Golan Heights

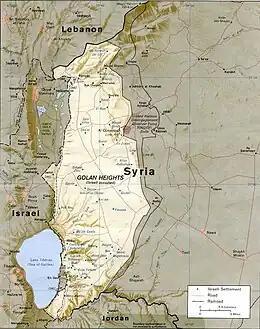
1994 CIA map of Golan Heights and vicinity

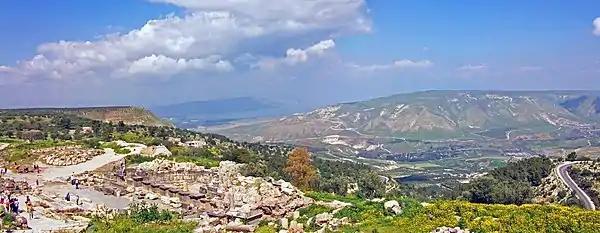
Sea of Galilee and southern Golan Heights, viewed from Umm Qais and the ruins of Gadara in Jordan

Israeli settlement activity began in the 1970s. The area was governed by military administration until 1981 when Israel passed the Golan Heights Law, which extended Israeli law and administration throughout the territory. This move was condemned by the United Nations Security Council in UN Resolution 497, although Israel states it has a right to retain the area, citing the text of UN Resolution 242, adopted after the Six-Day War, which calls for "safe and recognised boundaries free from threats or acts of force". The continued Israeli control of the Golan Heights remains controversial and is still regarded as an occupation by most countries other than Israel and the United States. Israeli settlements and human rights policy in the occupied territory have drawn criticism from the UN.